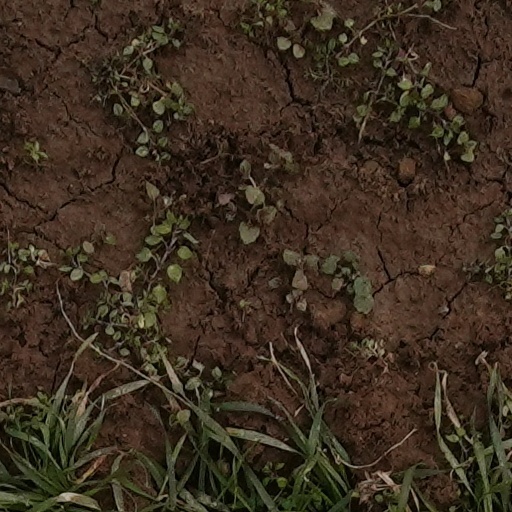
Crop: wheat